Diving safety

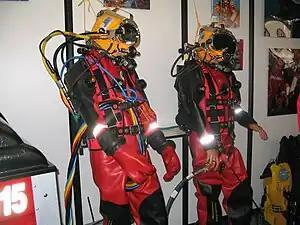
Surface-supplied commercial diving equipment on display at a trade show

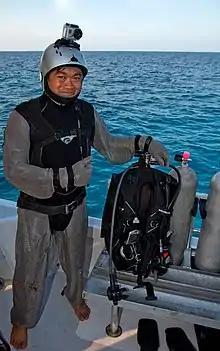
A shark bite resistant chain mail suit

A large part of personal diving equipment can be classified as personal protective equipment.